Peoria State Hospital

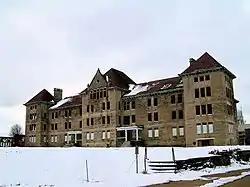
The Bowen Building - Nurses Dorm and Administration building at the former Peoria State Hospital

Peoria State Hospital Historic District, also known as Bartonville State Hospital or Illinois Asylum for the Incurable Insane, was a psychiatric hospital operated by the State of Illinois from 1902 to 1973. The hospital is located in Bartonville, Illinois, near the city of Peoria in Peoria County. The hospital grounds and its 63 buildings are listed as a historic district on the National Register of Historic Places.